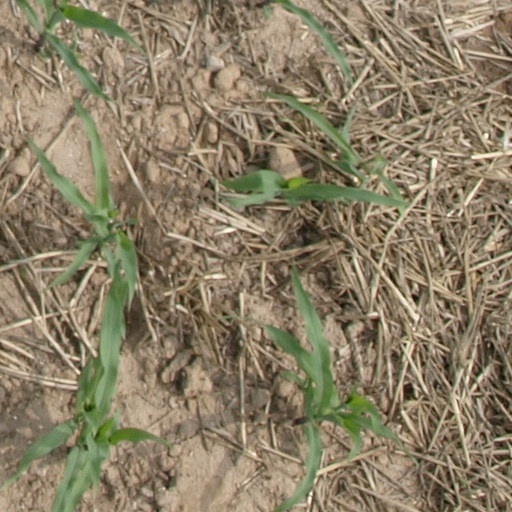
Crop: maize; corn